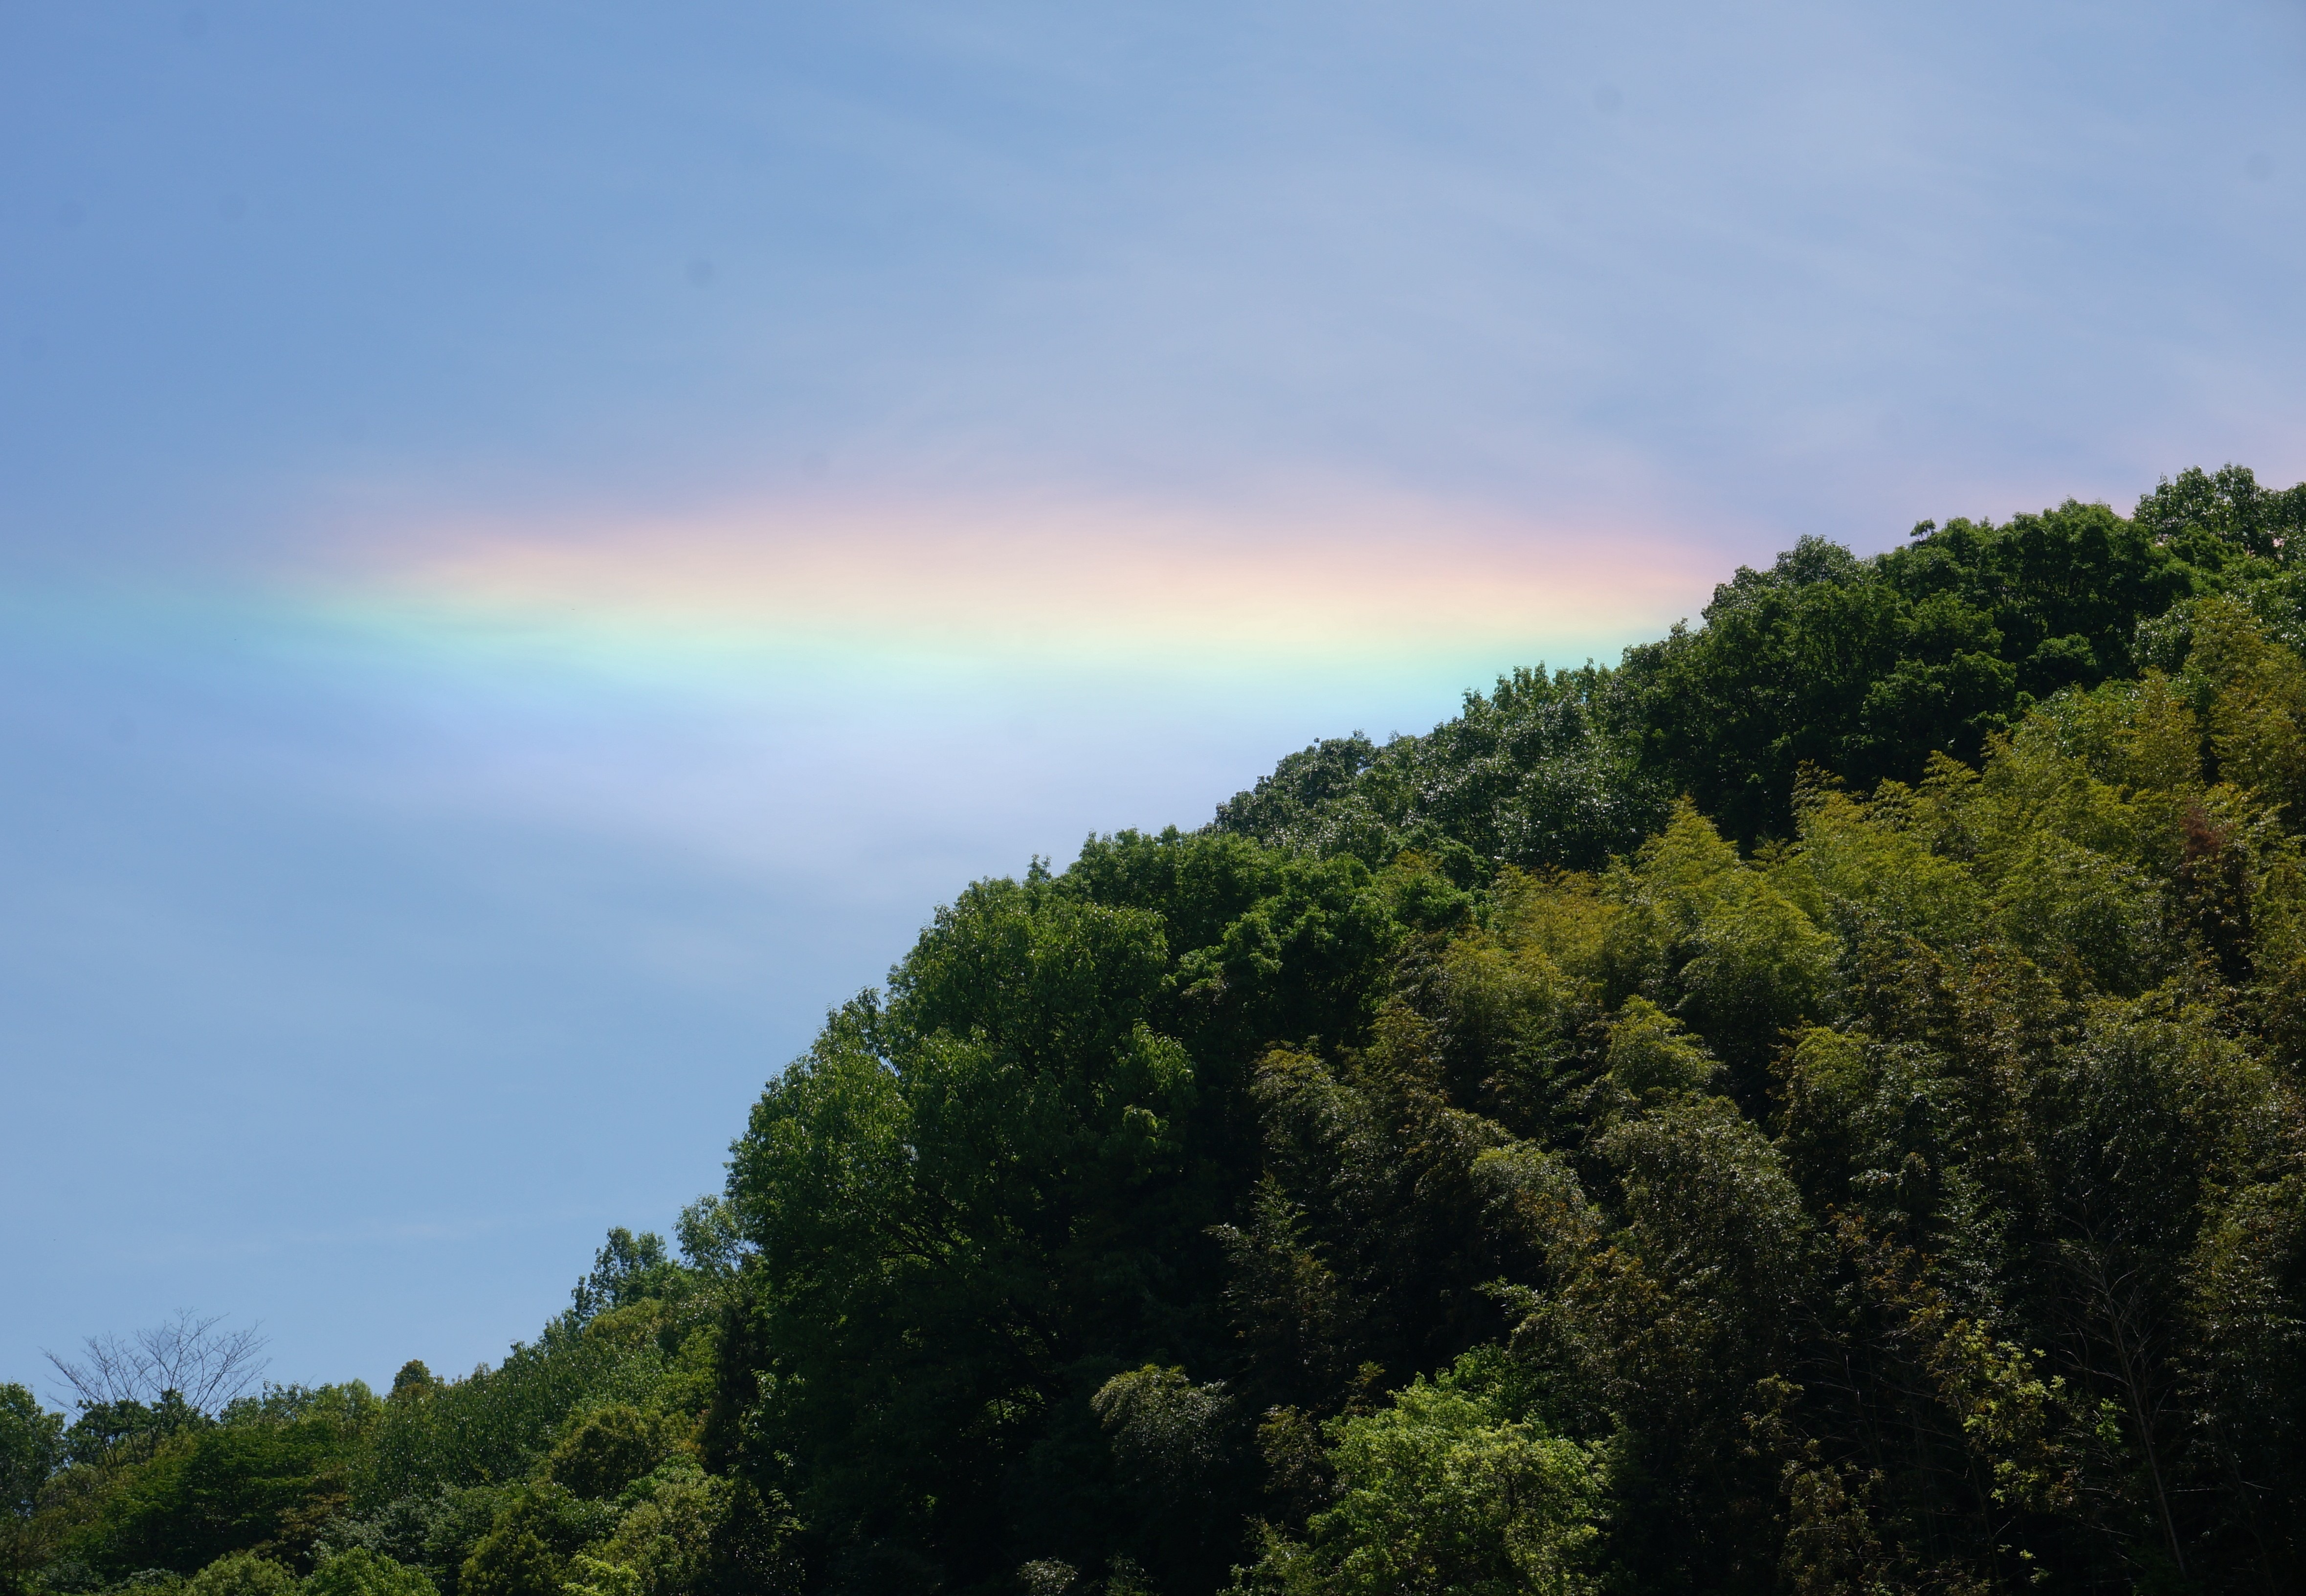
landscape, tree, nature, forest, horizon, mountain, cloud, sky, sunlight, morning, hill, purple, green, red, blue, rainbow, habitat, ecosystem, huang, rural area, biome, meteorological phenomenon, during the day, natural environment, atmospheric phenomenon, woody plant